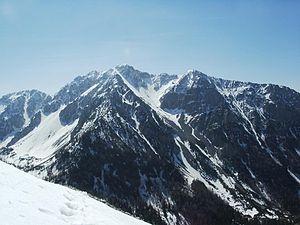
Le Begunjščica est un sommet des Alpes, à 2 063 m, dans les Karavanke, en Slovénie.